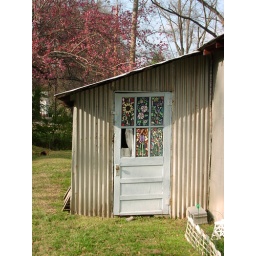
stain glass window in a shed